Metro Detroit

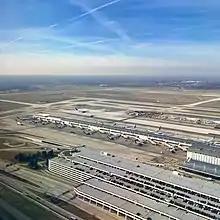
Detroit Metropolitan Airport, one of the largest air traffic hubs in the US.

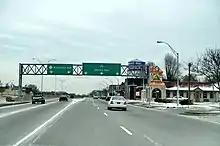
view of I-696 and M-1 (Woodward Avenue)

Metro Detroit contains a number of shopping malls, including the upscale Somerset Collection in Troy, Great Lakes Crossing Outlets in Auburn Hills, and Twelve Oaks Mall in Novi, all of which are draws for tourists.